Bodashtart inscriptions

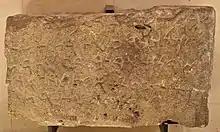
The first known Bodashtart inscription, known today as CIS I 4, currently in the Louvre as AO 4838

This was the earliest known Bodashtart inscription, and is a unique text. The dedication is to Astarte rather than to Eshmun like the other inscriptions.